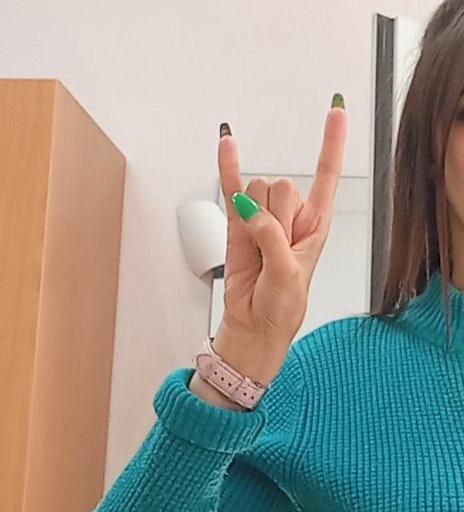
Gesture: rock